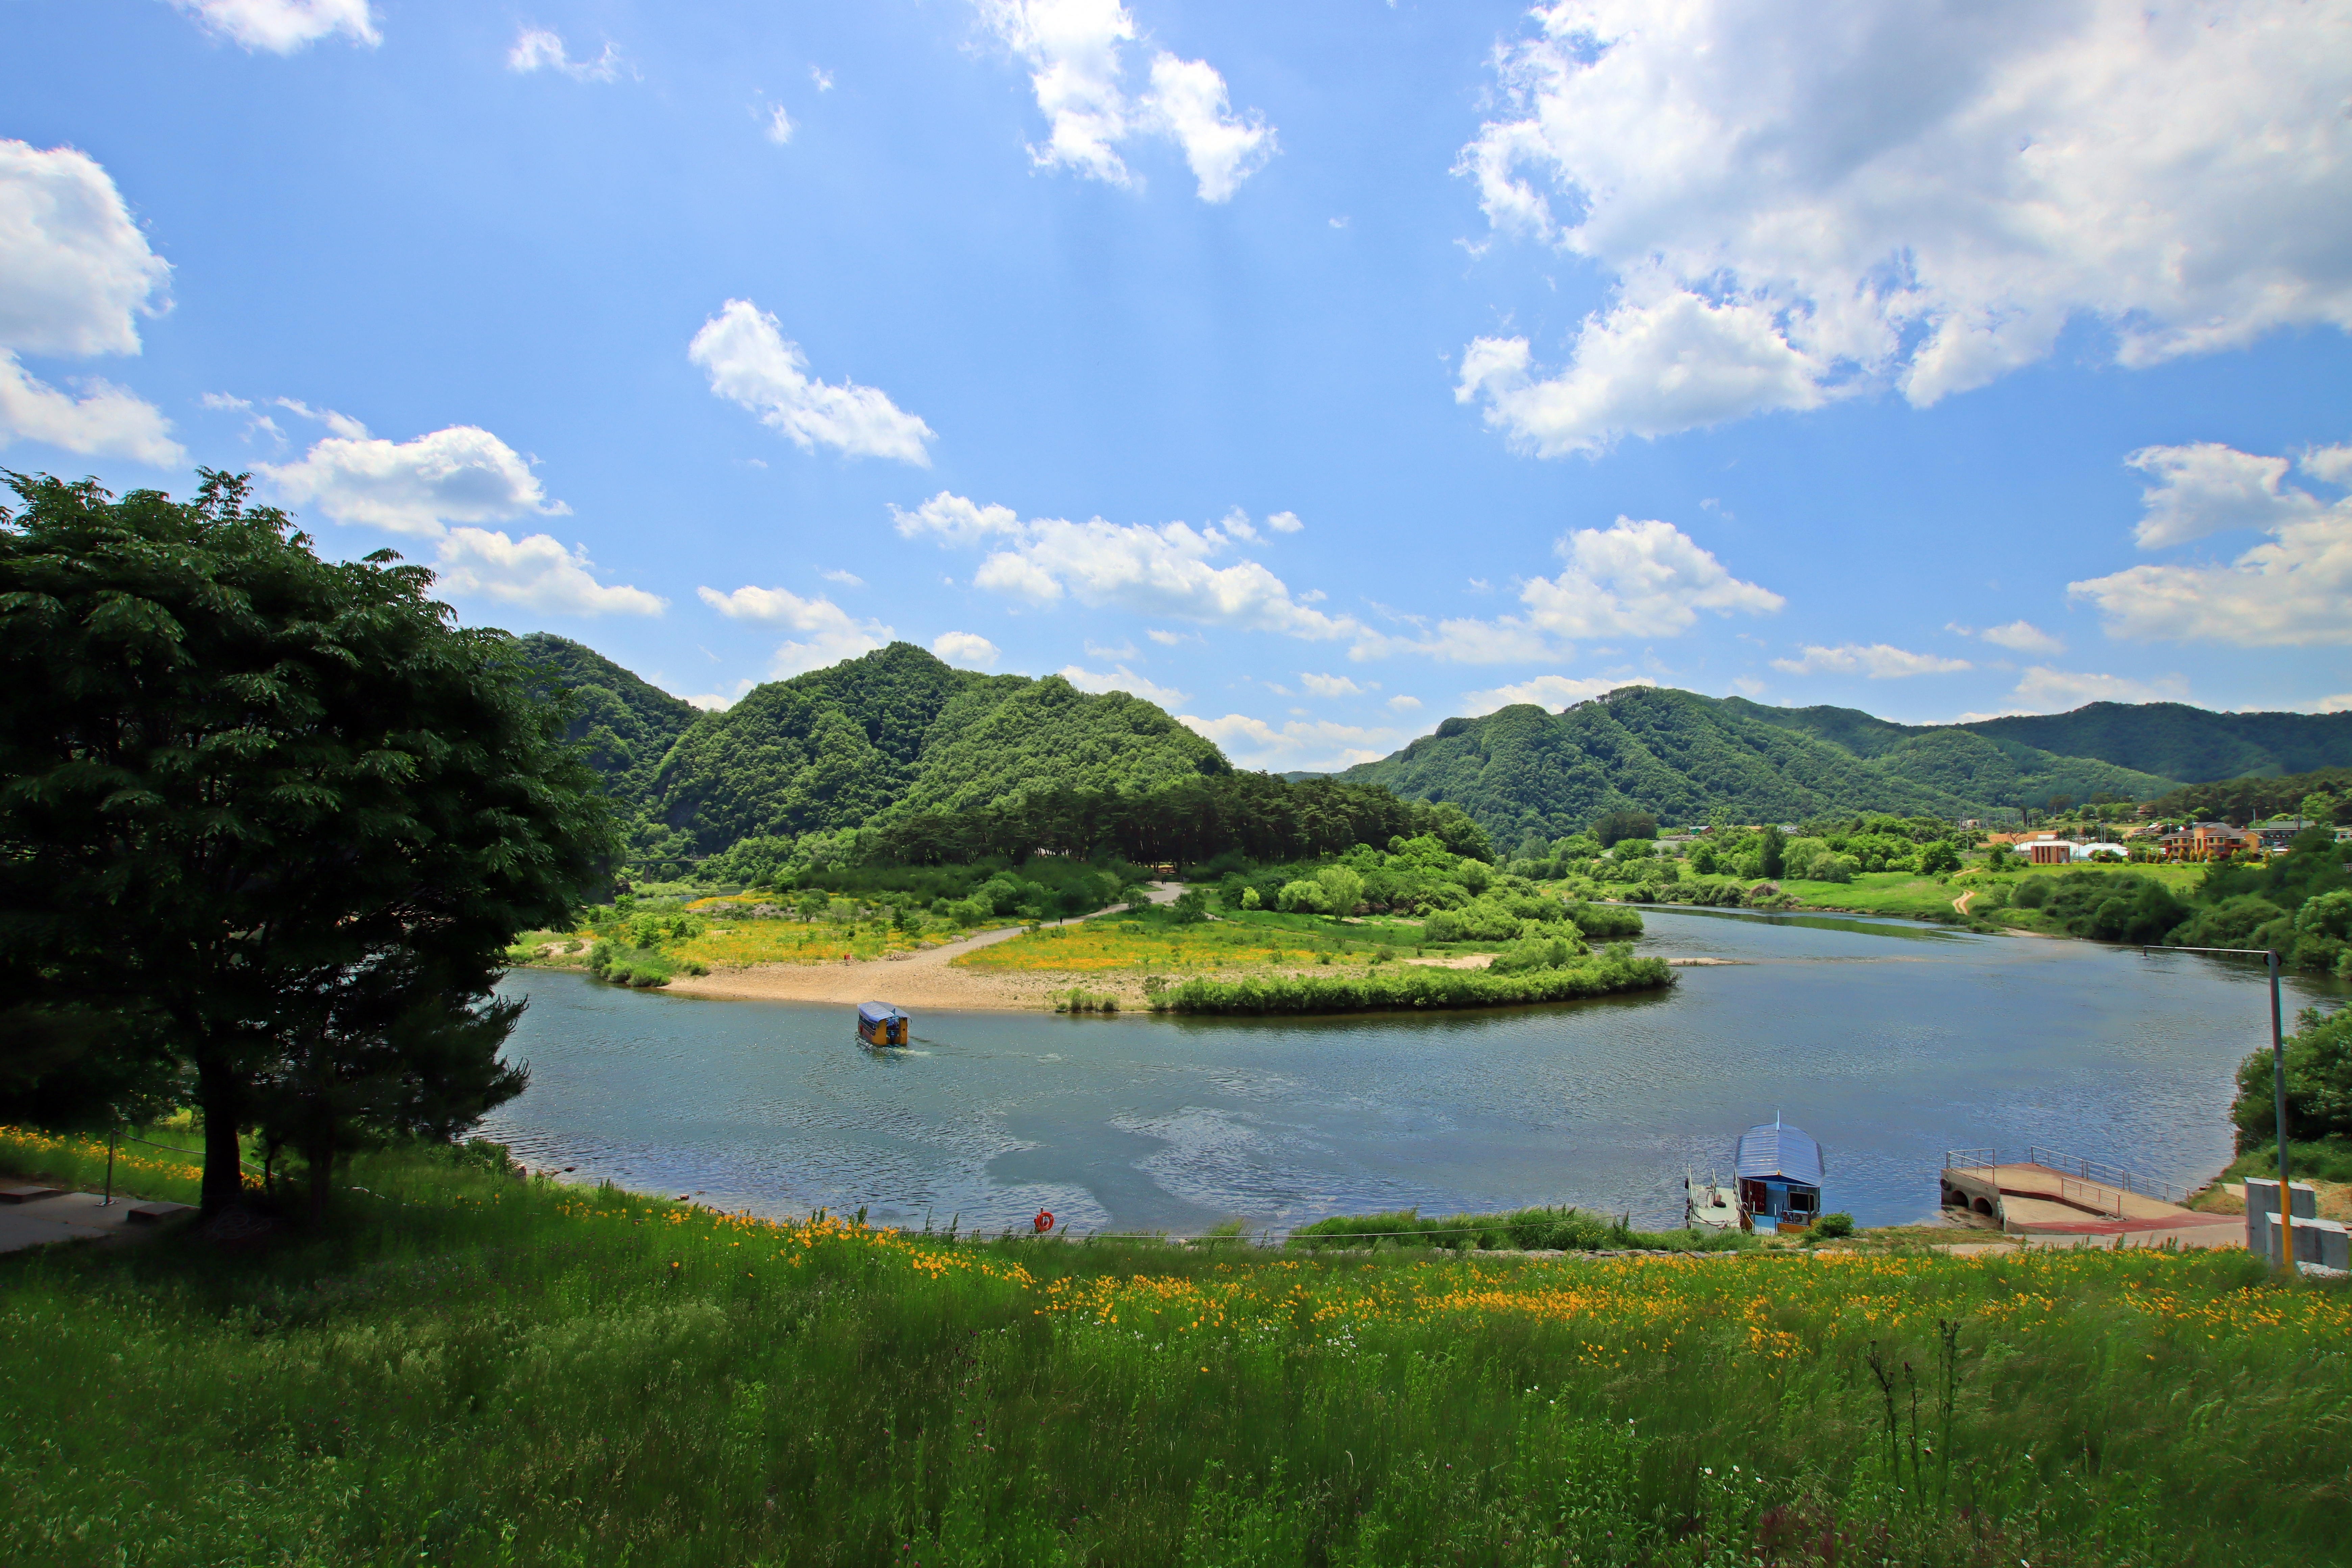
King of Danjong, corea, korea, Youngwul of Korea, Place of exile, body of water, nature, natural landscape, water resources, lake, sky, highland, reservoir, river, water, green, nature reserve, hill station, loch, wilderness, lake district, hill, bank, cloud, tarn, mountain, grass, bay, rural area, tree, landscape, pond, summer, cumulus, photography, mount scenery, coast, sea, theatrical scenery, tourism, lacustrine plain, mountain range, watercourse, inlet, fell, national park, land lot, reflection, grassland, coastal and oceanic landforms, floodplain, panorama